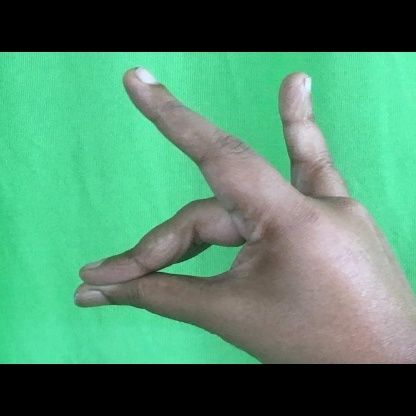
Mudra: Simhamukham